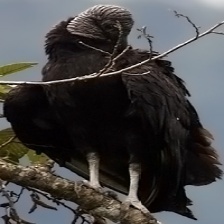
Species: BLACK VULTURE
Scientific name: CORAGYPS ATRATUS
ImageNet parent category: vulture